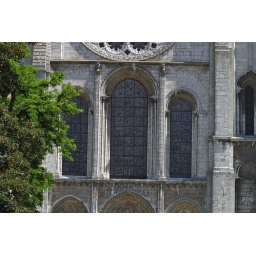
Exterior front three windows beneath rose